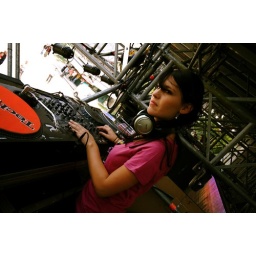
the monument is coming to life: visitors leaving messages, relaxing in seats, admiring the masterpieces of the street artists